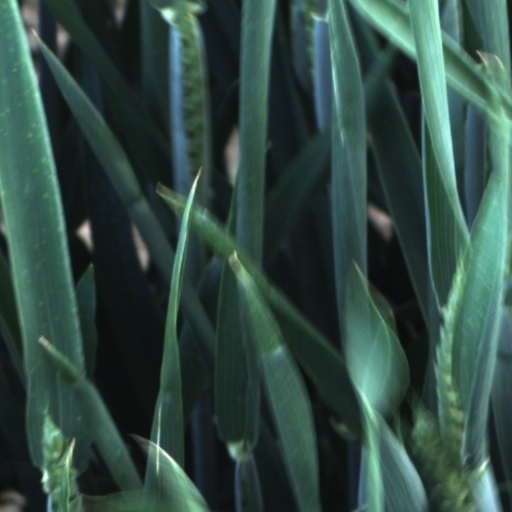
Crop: wheat